Konye-Urgench

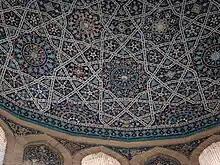
Mosaic decoration on the dome of Turabek Khanum Mausoleum

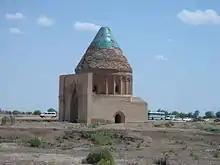
Tekesh Mausoleum, Kunya Urgench, Turkmenistan

Named after Turabek-Khanum, the wife of Kutlug-Timur (ruled between 1321 and 1336), this structure is located at the northern part of ancient Gurgench. It is remarkable for its elegant design and stunning tile decoration, and it is a highly sophisticated work of architecture, both in its conceptualisation of spaces and in its engineering. Both are fully utilised in a conscious way to achieve a visual, aesthetic and spiritual effect.